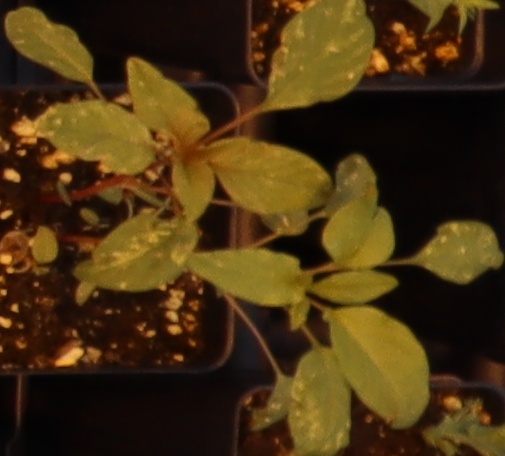
Label: Palmer Amaranth